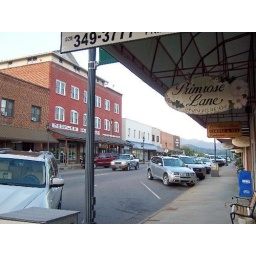
Franklin is the county seat of Macon County, in the mountains of western North Carolina.